Dead & Buried

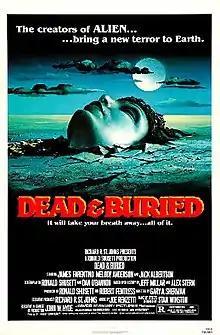
Theatrical release poster

Dead & Buried is a 1981 American horror film directed by Gary Sherman, starring Melody Anderson, Jack Albertson, and James Farentino. It is Albertson's final live-action film role before his death six months after the film's release. The film focuses on a small town wherein a few tourists are murdered, but their corpses begin to reanimate. With a screenplay written by Dan O'Bannon and Ronald Shusett, the film was initially banned as a "video nasty" in the U.K. in the early 1980s, but was later acquitted of obscenity charges and removed from the Director of Public Prosecutions' list.